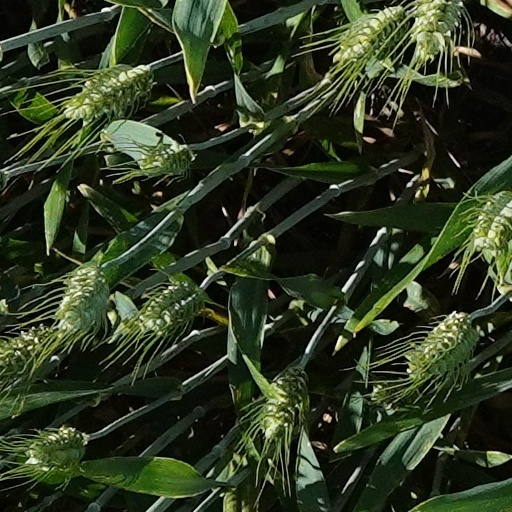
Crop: wheat